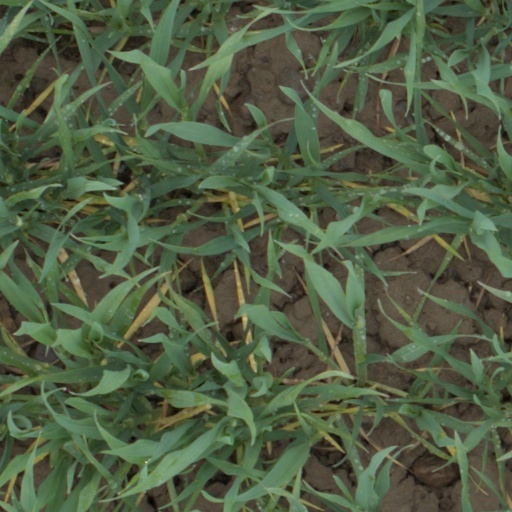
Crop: wheat